Norma (opera)

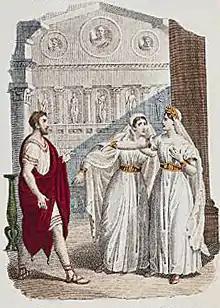
Domenico Donzelli, Giuditta Pasta,and Giulia Grisi (original cast)

Norma is a "tragedia lirica" or opera in two acts by Vincenzo Bellini with libretto by Felice Romani after the play "Norma, ou L'infanticide" ("Norma, or The Infanticide") by Alexandre Soumet. It was first produced at La Scala in Milan on 26 December 1831.